Hy-Red Gasoline Station

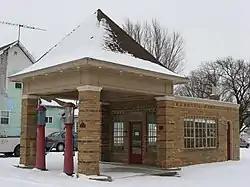
Hy-Red Gasoline Station, January 2011

Hy-Red Gasoline Station, also known as the Hy-Red Gulf Filling Station, is a historic filling station located at Greentown, Howard County, Indiana. It was built in 1930, and consists of two sections. They are a projecting canopy or porte cochere with a steeply pitched roof supported by four pillars and a one-story small office building. Both sections include multi-colored brown and beige glazed brick. From 1939 to about 1958 it operated as a Gulf Oil filling station and thereafter housed a number of commercial enterprises including a Hickory Farms cheese shop.